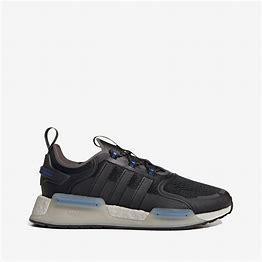
Brand: Adidas
Model: NMD_V3